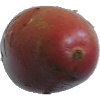
Label: Potato Red Washed 1